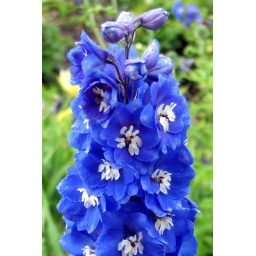
flowers in Cheverny castle gardens